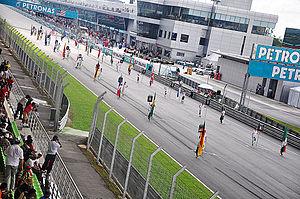
Le Grand Prix automobile de Malaisie 2009, disputé le 5 avril 2009 sur le circuit international de Sepang à Sepang, est la 805ᵉ épreuve du championnat du monde de Formule 1 courue depuis 1950 et la seconde manche du championnat 2009.